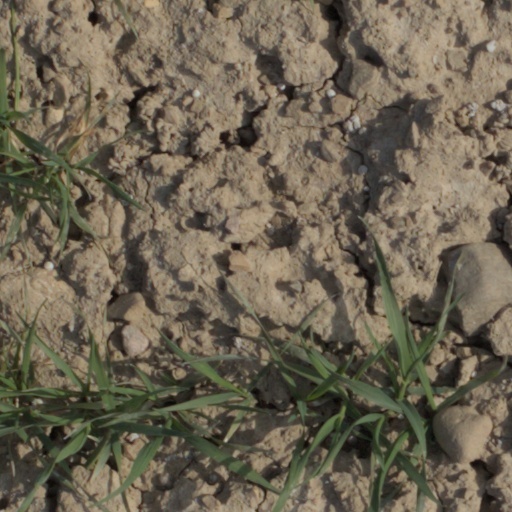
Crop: wheat